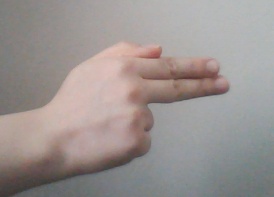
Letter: ghain